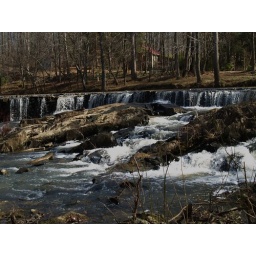
It's such a peaceful place. The water running over the dam and around the rocks. I love it!